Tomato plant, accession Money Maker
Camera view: horizontal (90 deg, fisheye); turntable rotation: 270 degrees
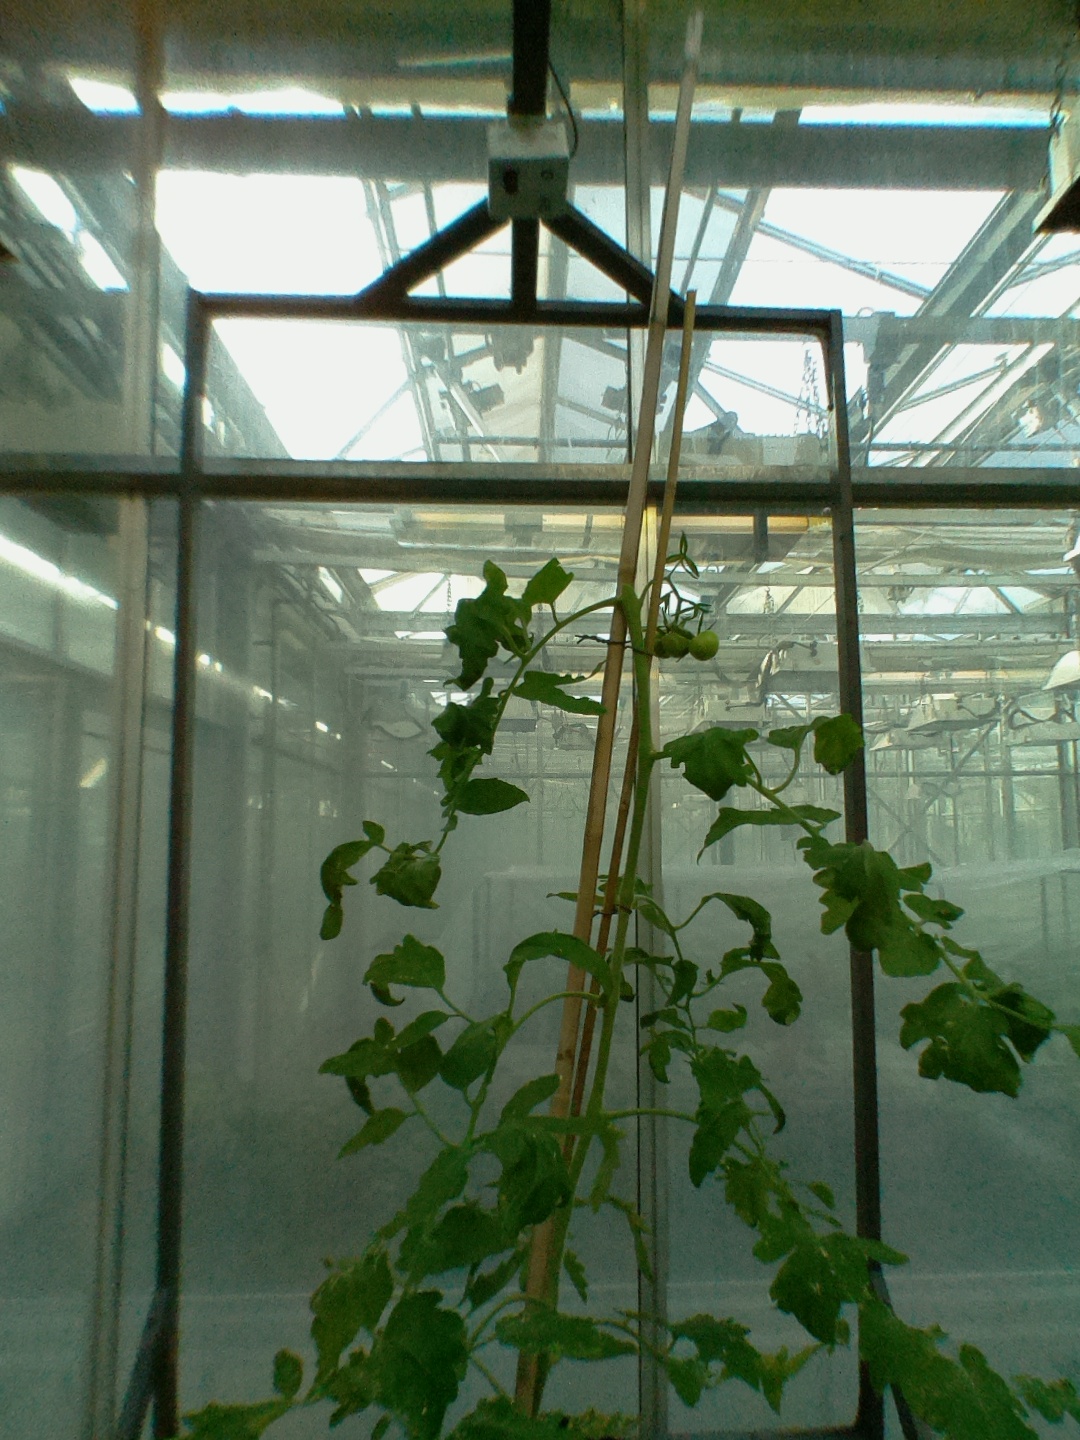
BBCH growth stage 72: 20%-30% of final fruit size